Whale's Tale Water Park

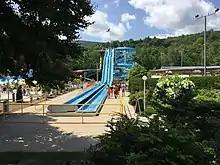

Whale's Tale Water Park is a water park located in Lincoln, New Hampshire, United States. It has been in operation for more than 30 years.